Gail Kim

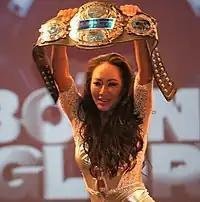
Kim as the Knockouts Champion at Bound for Glory in November 2017

On June 14, 2016, Kim was the first female inducted into the TNA Wrestling Hall of Fame. Shortly after, on October 2 at Bound for Glory she defeated Maria Kanellis for the Impact Women's Knockout Championship, winning the title for the record-tying sixth time which she had to vacate a week later after sustaining a back injury that forced her to take a few months off in-ring competition, during which Kim made a few appearances in November and December as she showed her support for Jade who feuded with Rosemary for the vacant championship.